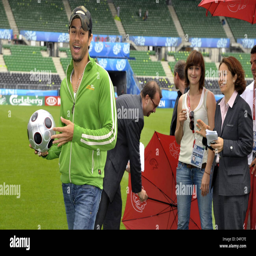
latin pop artist holds the ball for the final at the stadium